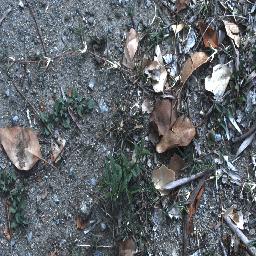
Label: negative